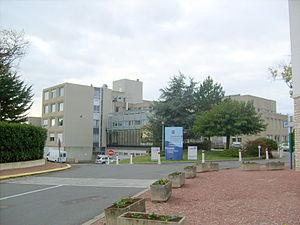
Hôpital de Royan
Royan /ʁwa.jɑ̃/ est une commune du Sud-Ouest de la France, située dans le département de la Charente-Maritime. Ses habitants sont appelés les Royannais et les Royannaises.